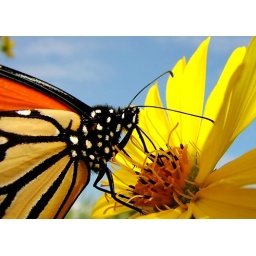
Filling up against a blue sky